Dr. Neil Trivett Global Atmosphere Watch Observatory

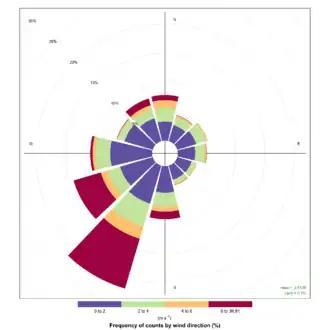
Windrose produced with data from the observatory's anemometers, 1987-2015

Alert's climate is very dry, seeing very little annual precipitation. (It is, in fact, considered a desert.) What rain does fall generally comes in the form of mist or drizzle during the four months, June to September. Heavy snowfalls are typically confined to the period from September through November, but can occur again after polar sunrise. Fog is common due to proximity to the ocean, particularly in the summer and fall. When temperatures drop below freezing in September and October, the damp air also causes accumulations of hoar frost.